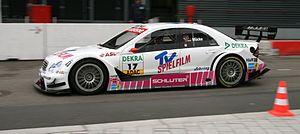
Stefan Mücke, né le 22 novembre 1981, est un pilote automobile allemand. Il a commencé sa carrière au sein de l'écurie Mücke Motorsport fondée pour lui par son père Peter Mücke.